Jean-Paul Herteman

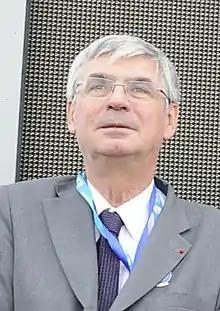

Jean-Paul Herteman (born 1950) is a French aerospace engineer, materials scientist and chief executive. He was CEO of Safran until April 2015, the French Aerospace engine & equipment manufacturer and chairman of both the French Aerospace Industries Association (GIFAS) and of the AeroSpace and Defence Industries Association of Europe(ASD). He is vice-chairman of the Conseil général de l'armement (General Council of Armament) chaired by the Minister of Defence.